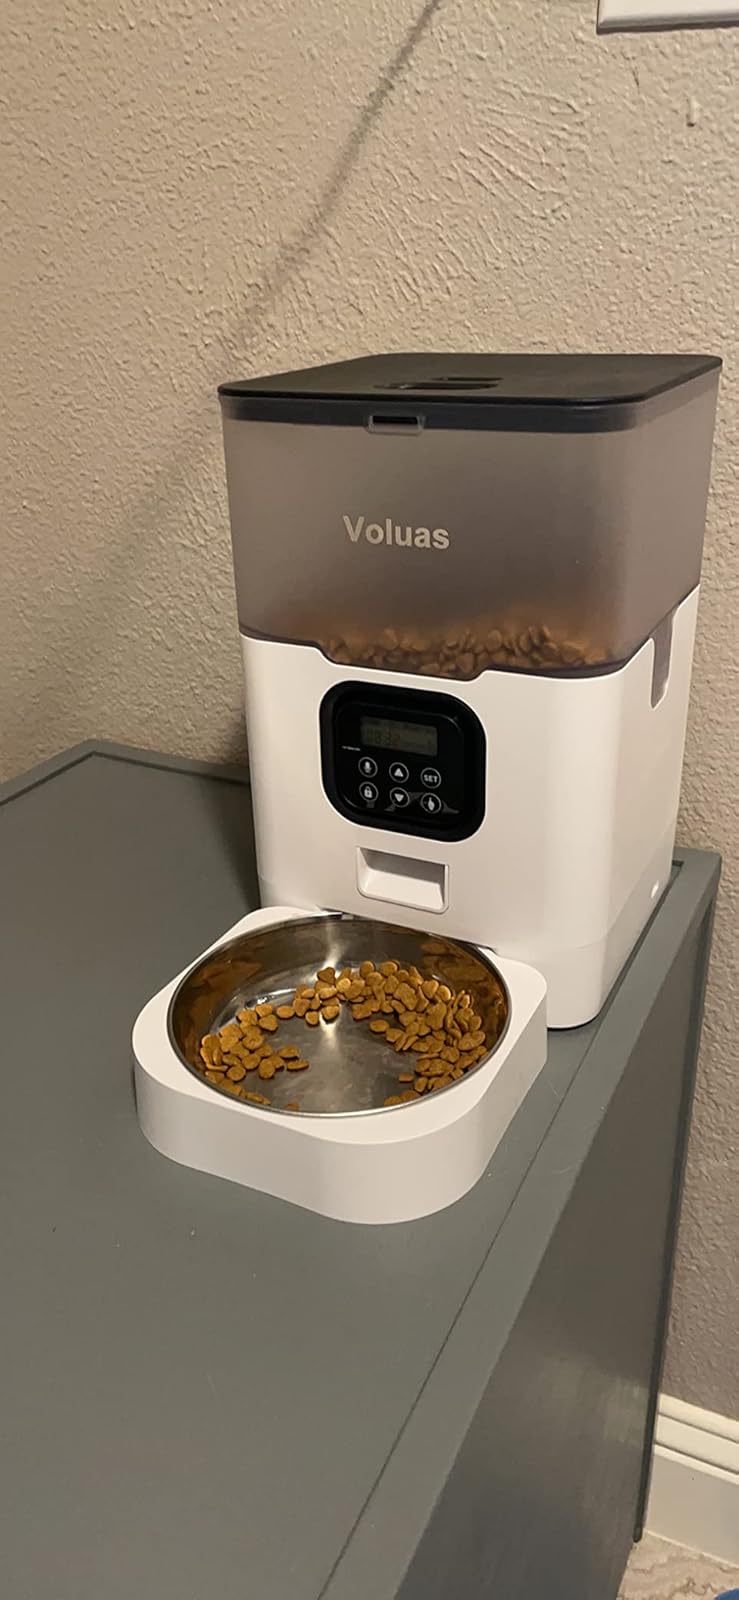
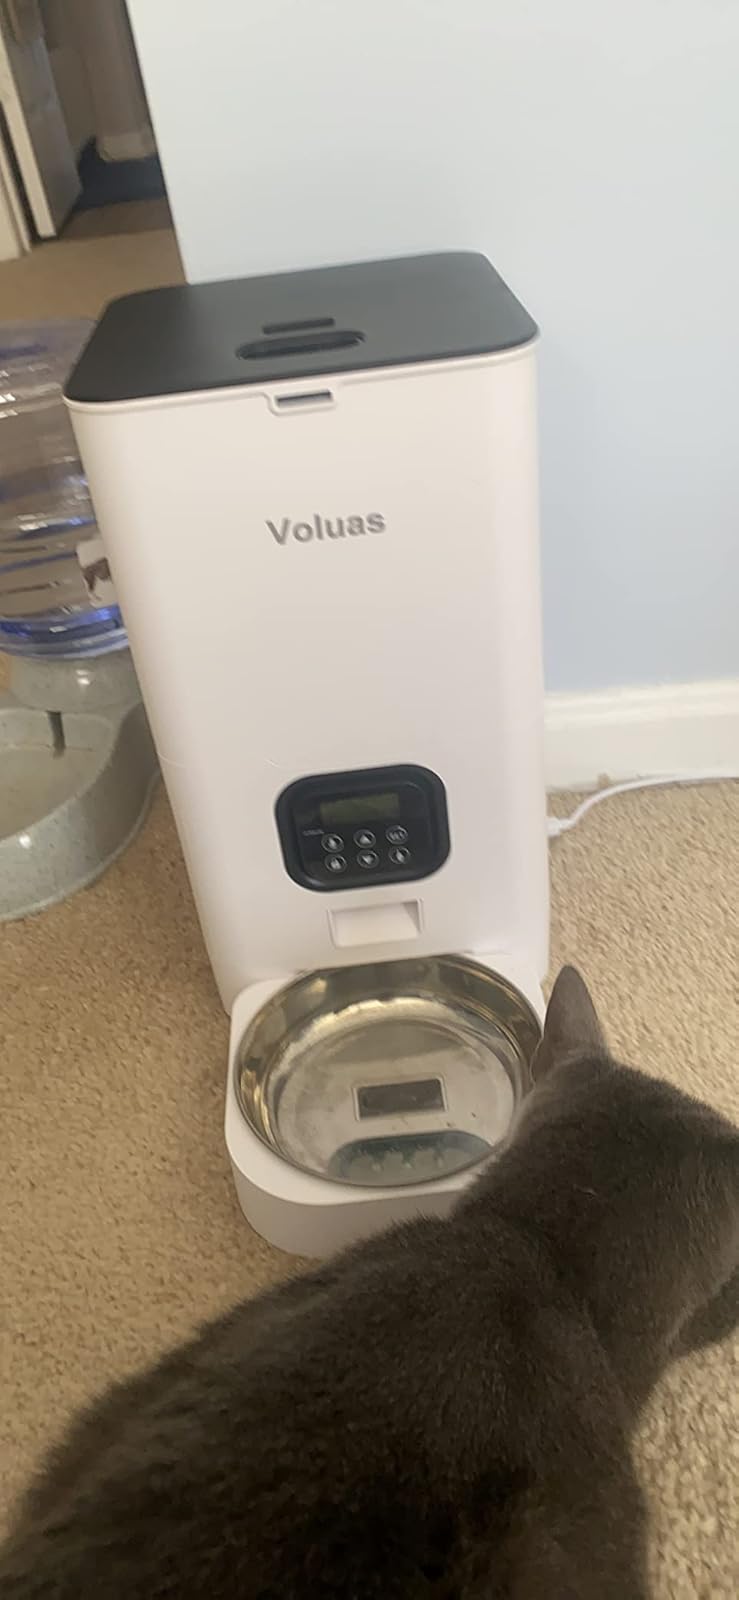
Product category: items_feeder
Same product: no